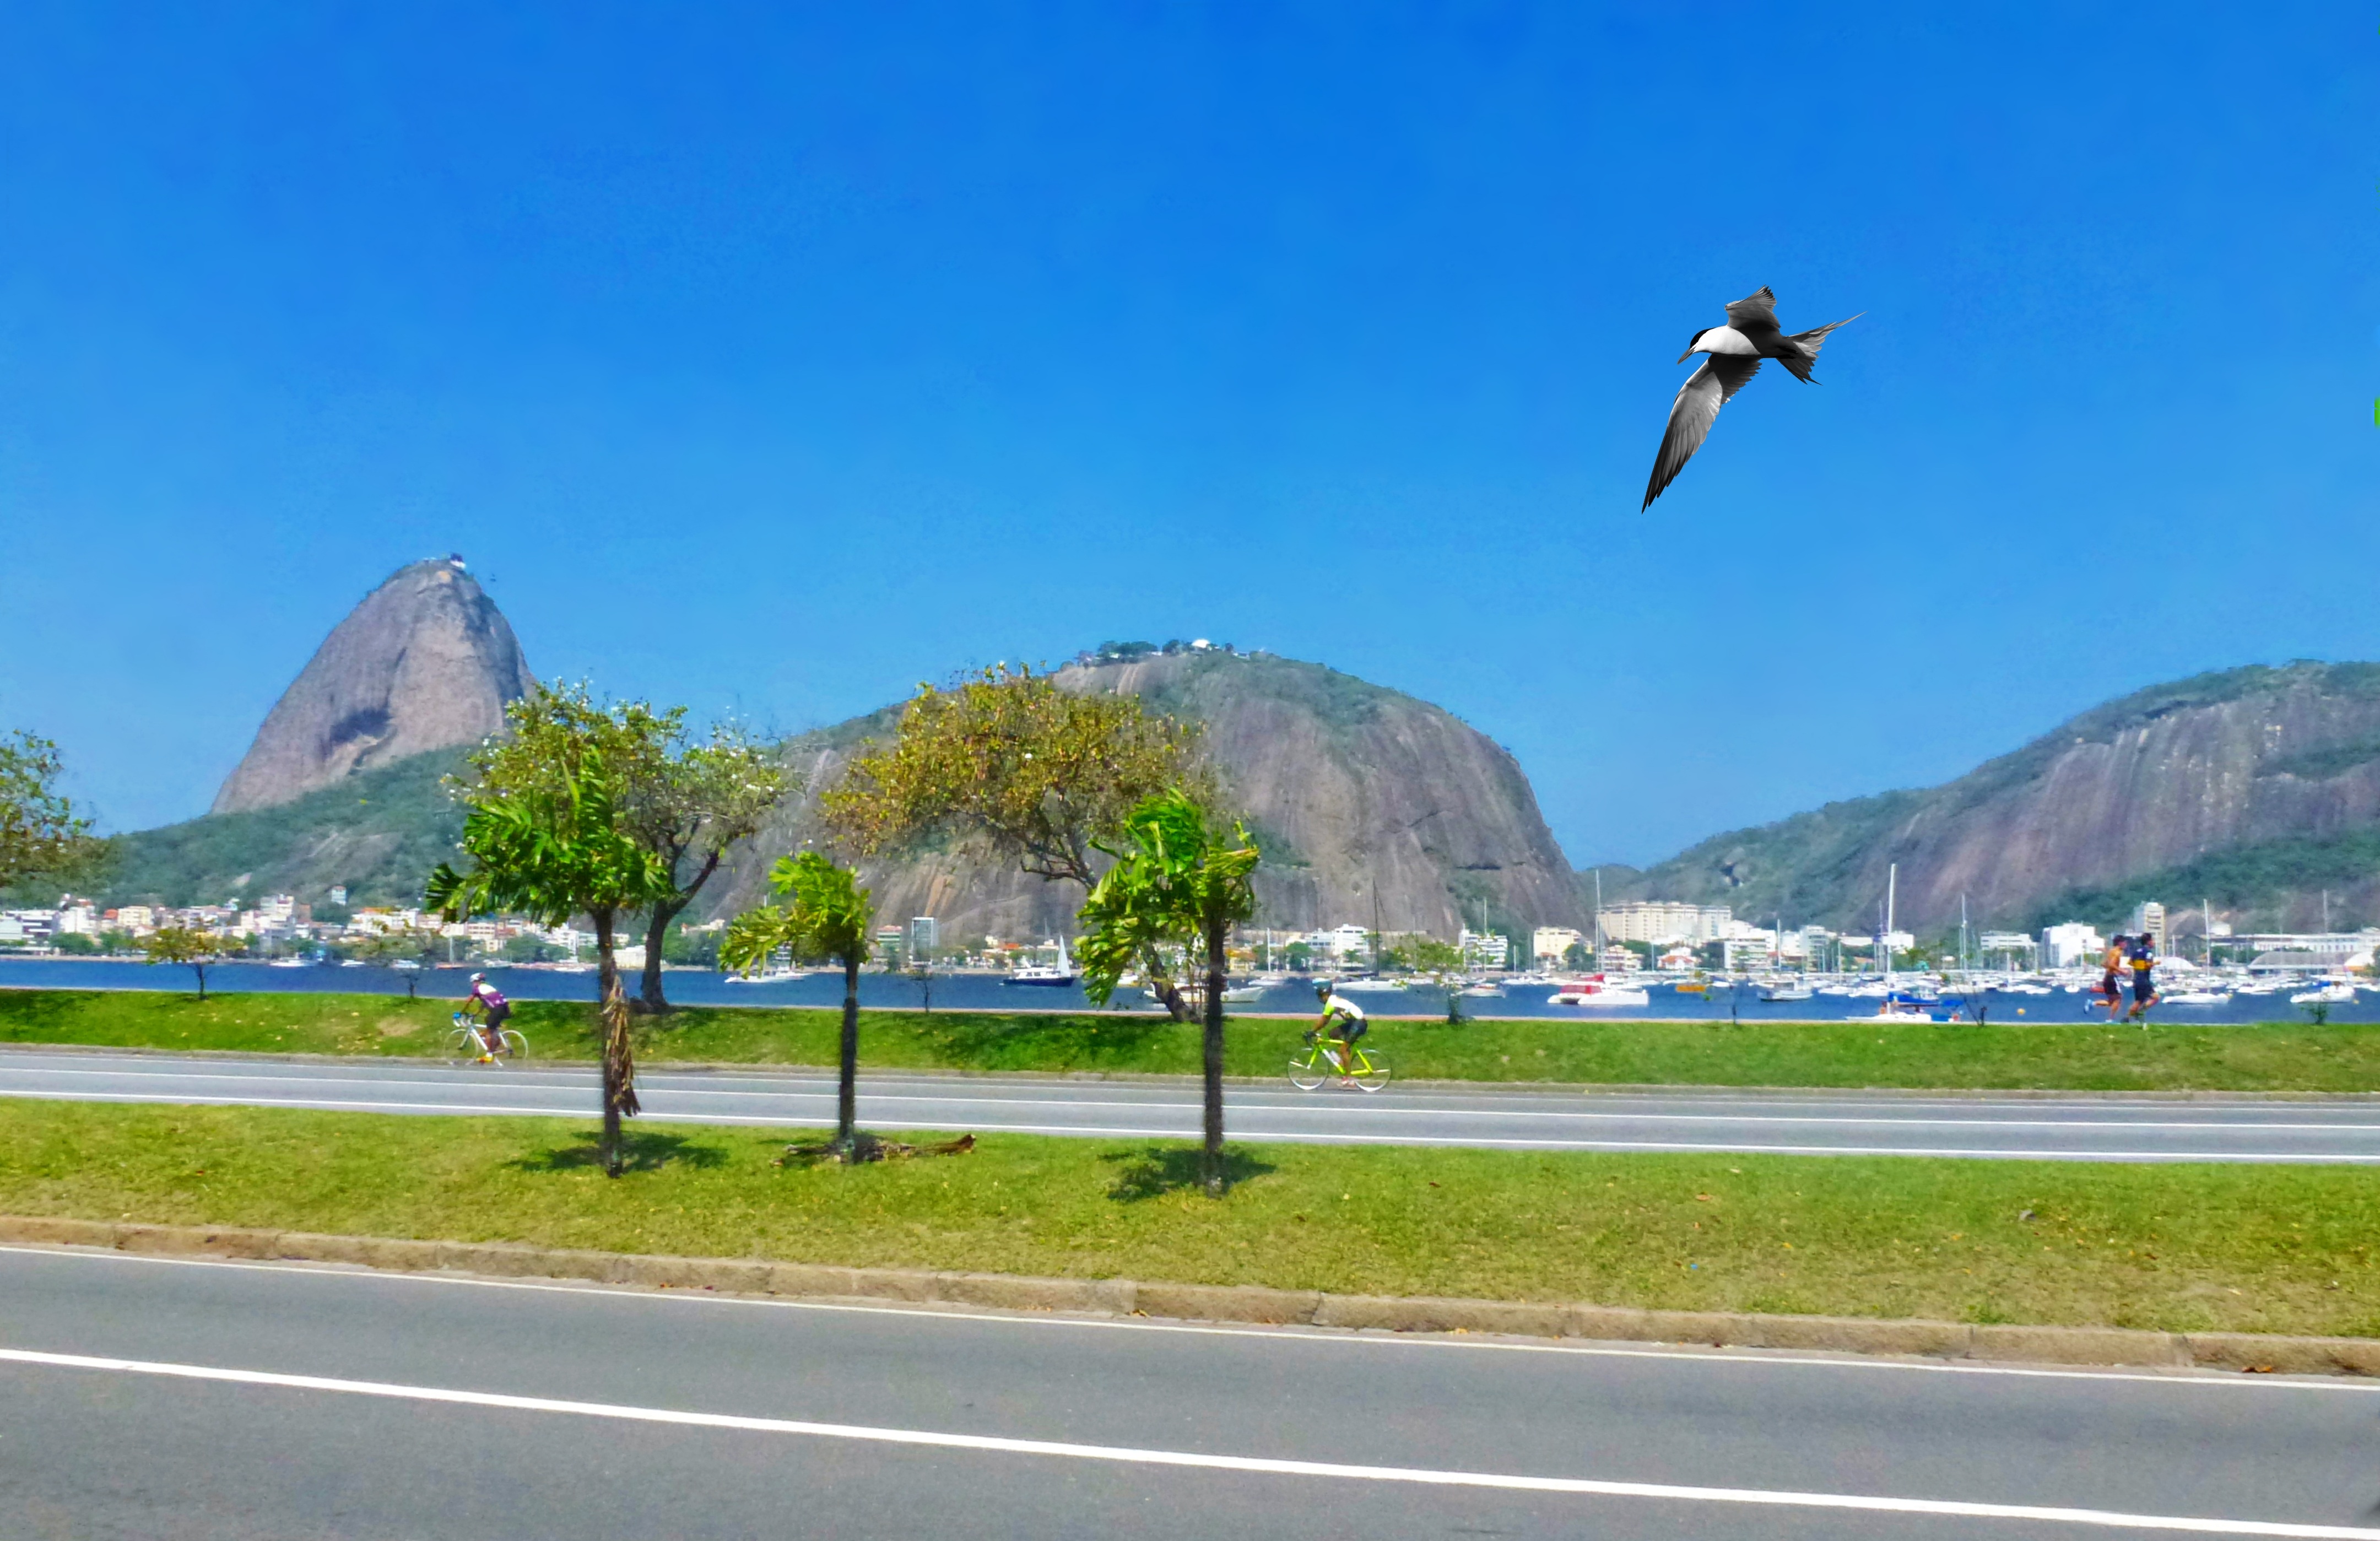
beach, water, nature, sand, ocean, bird, seagull, island, extreme sport, blue sky, rio de janeiro, waves, mountains, mar, costa, litoral, sol, brazil, serra, orla, beira mar, atmosphere of earth